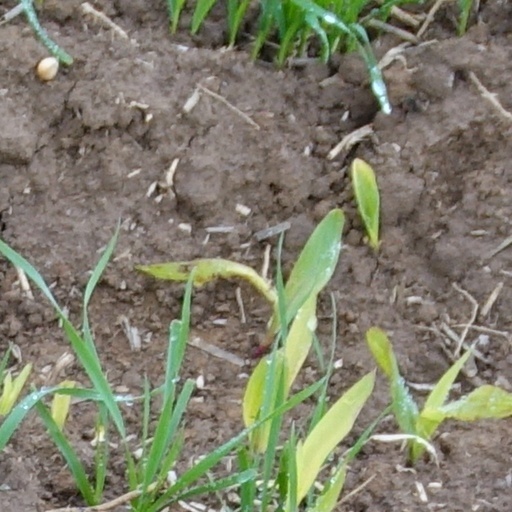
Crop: wheat